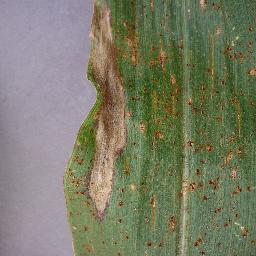
Label: Corn_(Maize)___Northern_Leaf_Blight